Fingerstyle guitar

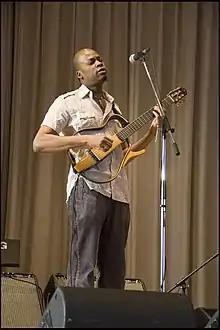
Lionel Loueke, playing a skeleton guitar

American primitive guitar is a subset of fingerstyle guitar. It originated with John Fahey, whose recordings from the late 1950s to the mid-1960s inspired many guitarists such as Leo Kottke, who made his debut recording of "6- and 12-String Guitar" on Fahey's Takoma label in 1969. American primitive guitar can be characterized by the use of folk music or folk-like material, driving alternating-bass fingerpicking with a good deal of "ostinato" patterns, and the use of alternative tunings ("scordatura") such as open D, open G, drop D and open C. The application or "cross-contamination" of traditional forms of music within the style of American primitive guitar is also very common. Examples of traditions that John Fahey and Robbie Basho would employ in their compositions include, but are not limited to, the extended Raga of Indian classical music, the Japanese Koto, and the early ragtime-based country blues music of Mississippi John Hurt or Blind Blake.